Pilot (icebreaker)

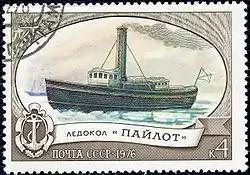
A stamp that purported to show the vessel

Pilot ( was a Russian passenger boat, described by some as the world's fist icebreaker.